Todd Frazier

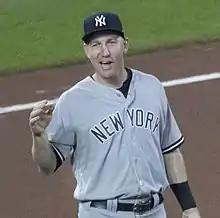
Frazier with the New York Yankees in 2017

On July 18, 2017, the White Sox traded Frazier, Tommy Kahnle, and David Robertson to the New York Yankees for Blake Rutherford, Tyler Clippard, Ian Clarkin, and Tito Polo. Upon Frazier's arrival in New York, he changed his jersey number from No. 21 to No. 29, as No. 21 was unofficially retired by the Yankees for outfielder Paul O'Neill (the Yankees retired O'Neill's number in 2022). Frazier had worn No. 21 throughout his entire career in honor of O'Neill, as he had grown up a Yankees fan in New Jersey. Frazier had stated that he hoped to speak to O'Neill to gain permission to wear the number; however, clubhouse manager Rob Cucuzza told Frazier that it would not happen.